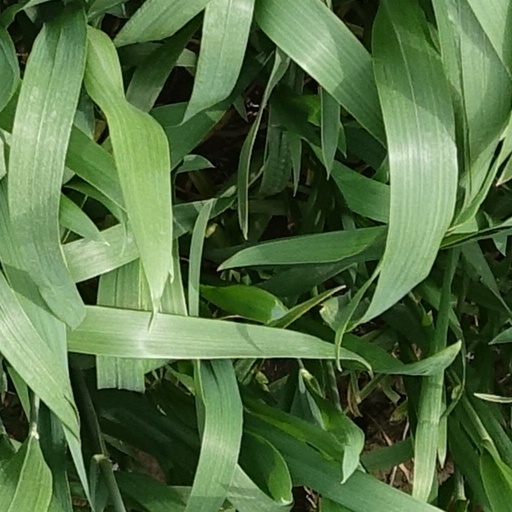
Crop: wheat